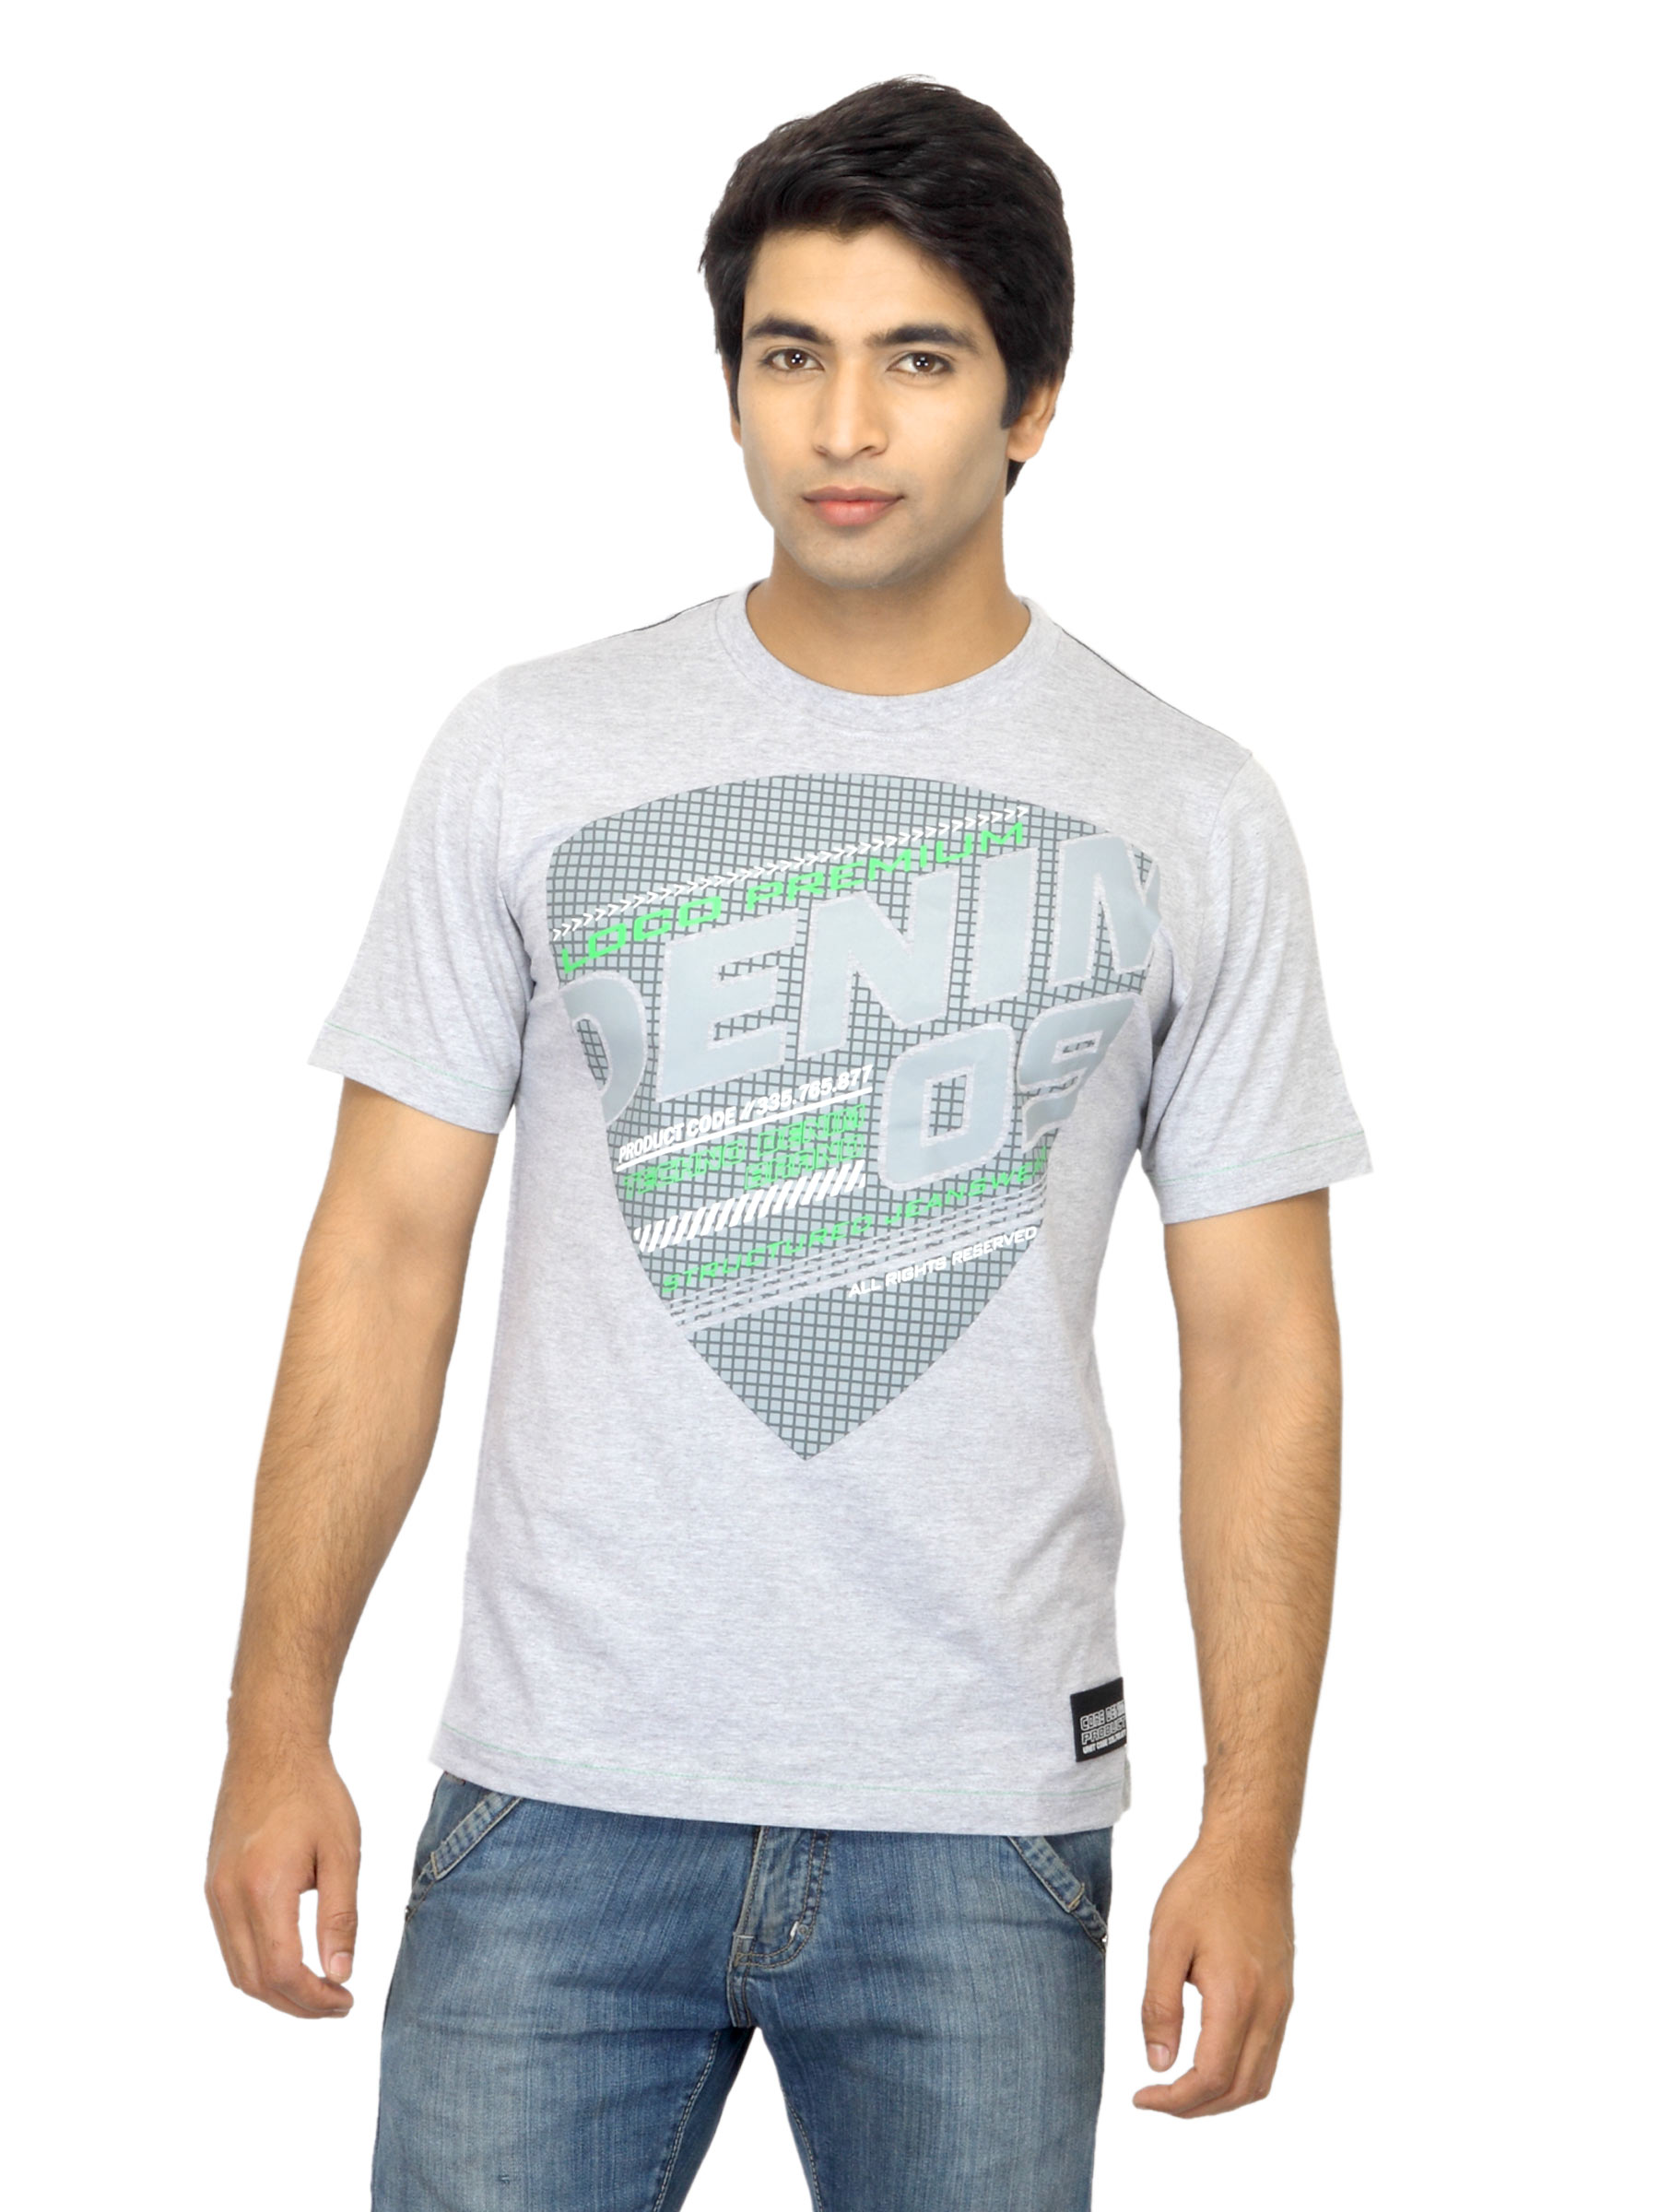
Locomotive Men Printed Grey T-shirt
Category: Apparel / Topwear / Tshirts
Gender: Men
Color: Grey
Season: Summer 2012
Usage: Casual